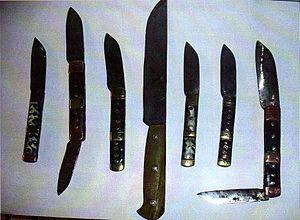
Couteaux crées par Phillipps Adam 1890
Pfalzweyer est une commune française située dans le département du Bas-Rhin, en région Grand Est.